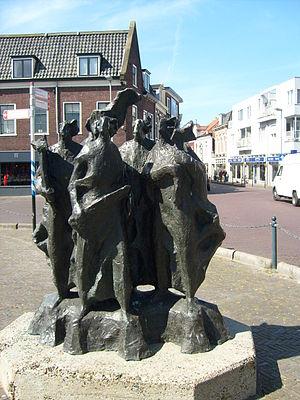
Kenau Simonsdochter Hasselaer, née en 1526 et morte en 1588, est une marchande de bois et constructrice navale de Haarlem. Elle devient une héroïne populaire pour sa défense intrépide de la ville contre les envahisseurs espagnols lors du siège de Haarlem en 1573, pendant la guerre de Quatre-Vingts-Ans.